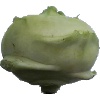
Label: Kohlrabi 1